Stanley Joseph Ott

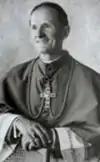
Bishop Ott in choir dress, cassock, rochet and pectoral cross

Stanley Joseph Ott, S.T.D., (June 29, 1927 – November 28, 1992) was an American prelate of the Roman Catholic Church. He served as Bishop of Baton Rouge from 1983 until his death in 1992. He previously served as an auxiliary bishop of the Archdiocese of New Orleans from 1976 to1983.